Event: Ecuador Earthquake
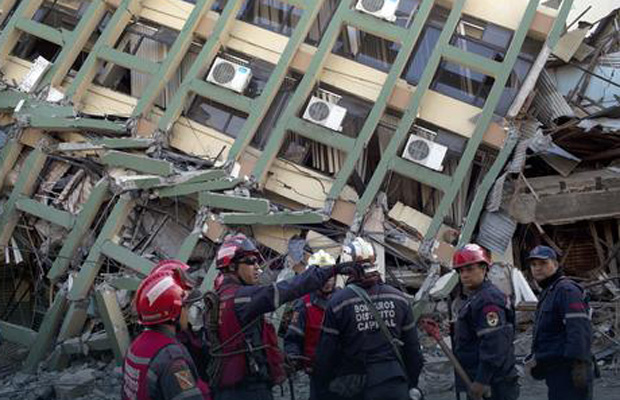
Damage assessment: damage